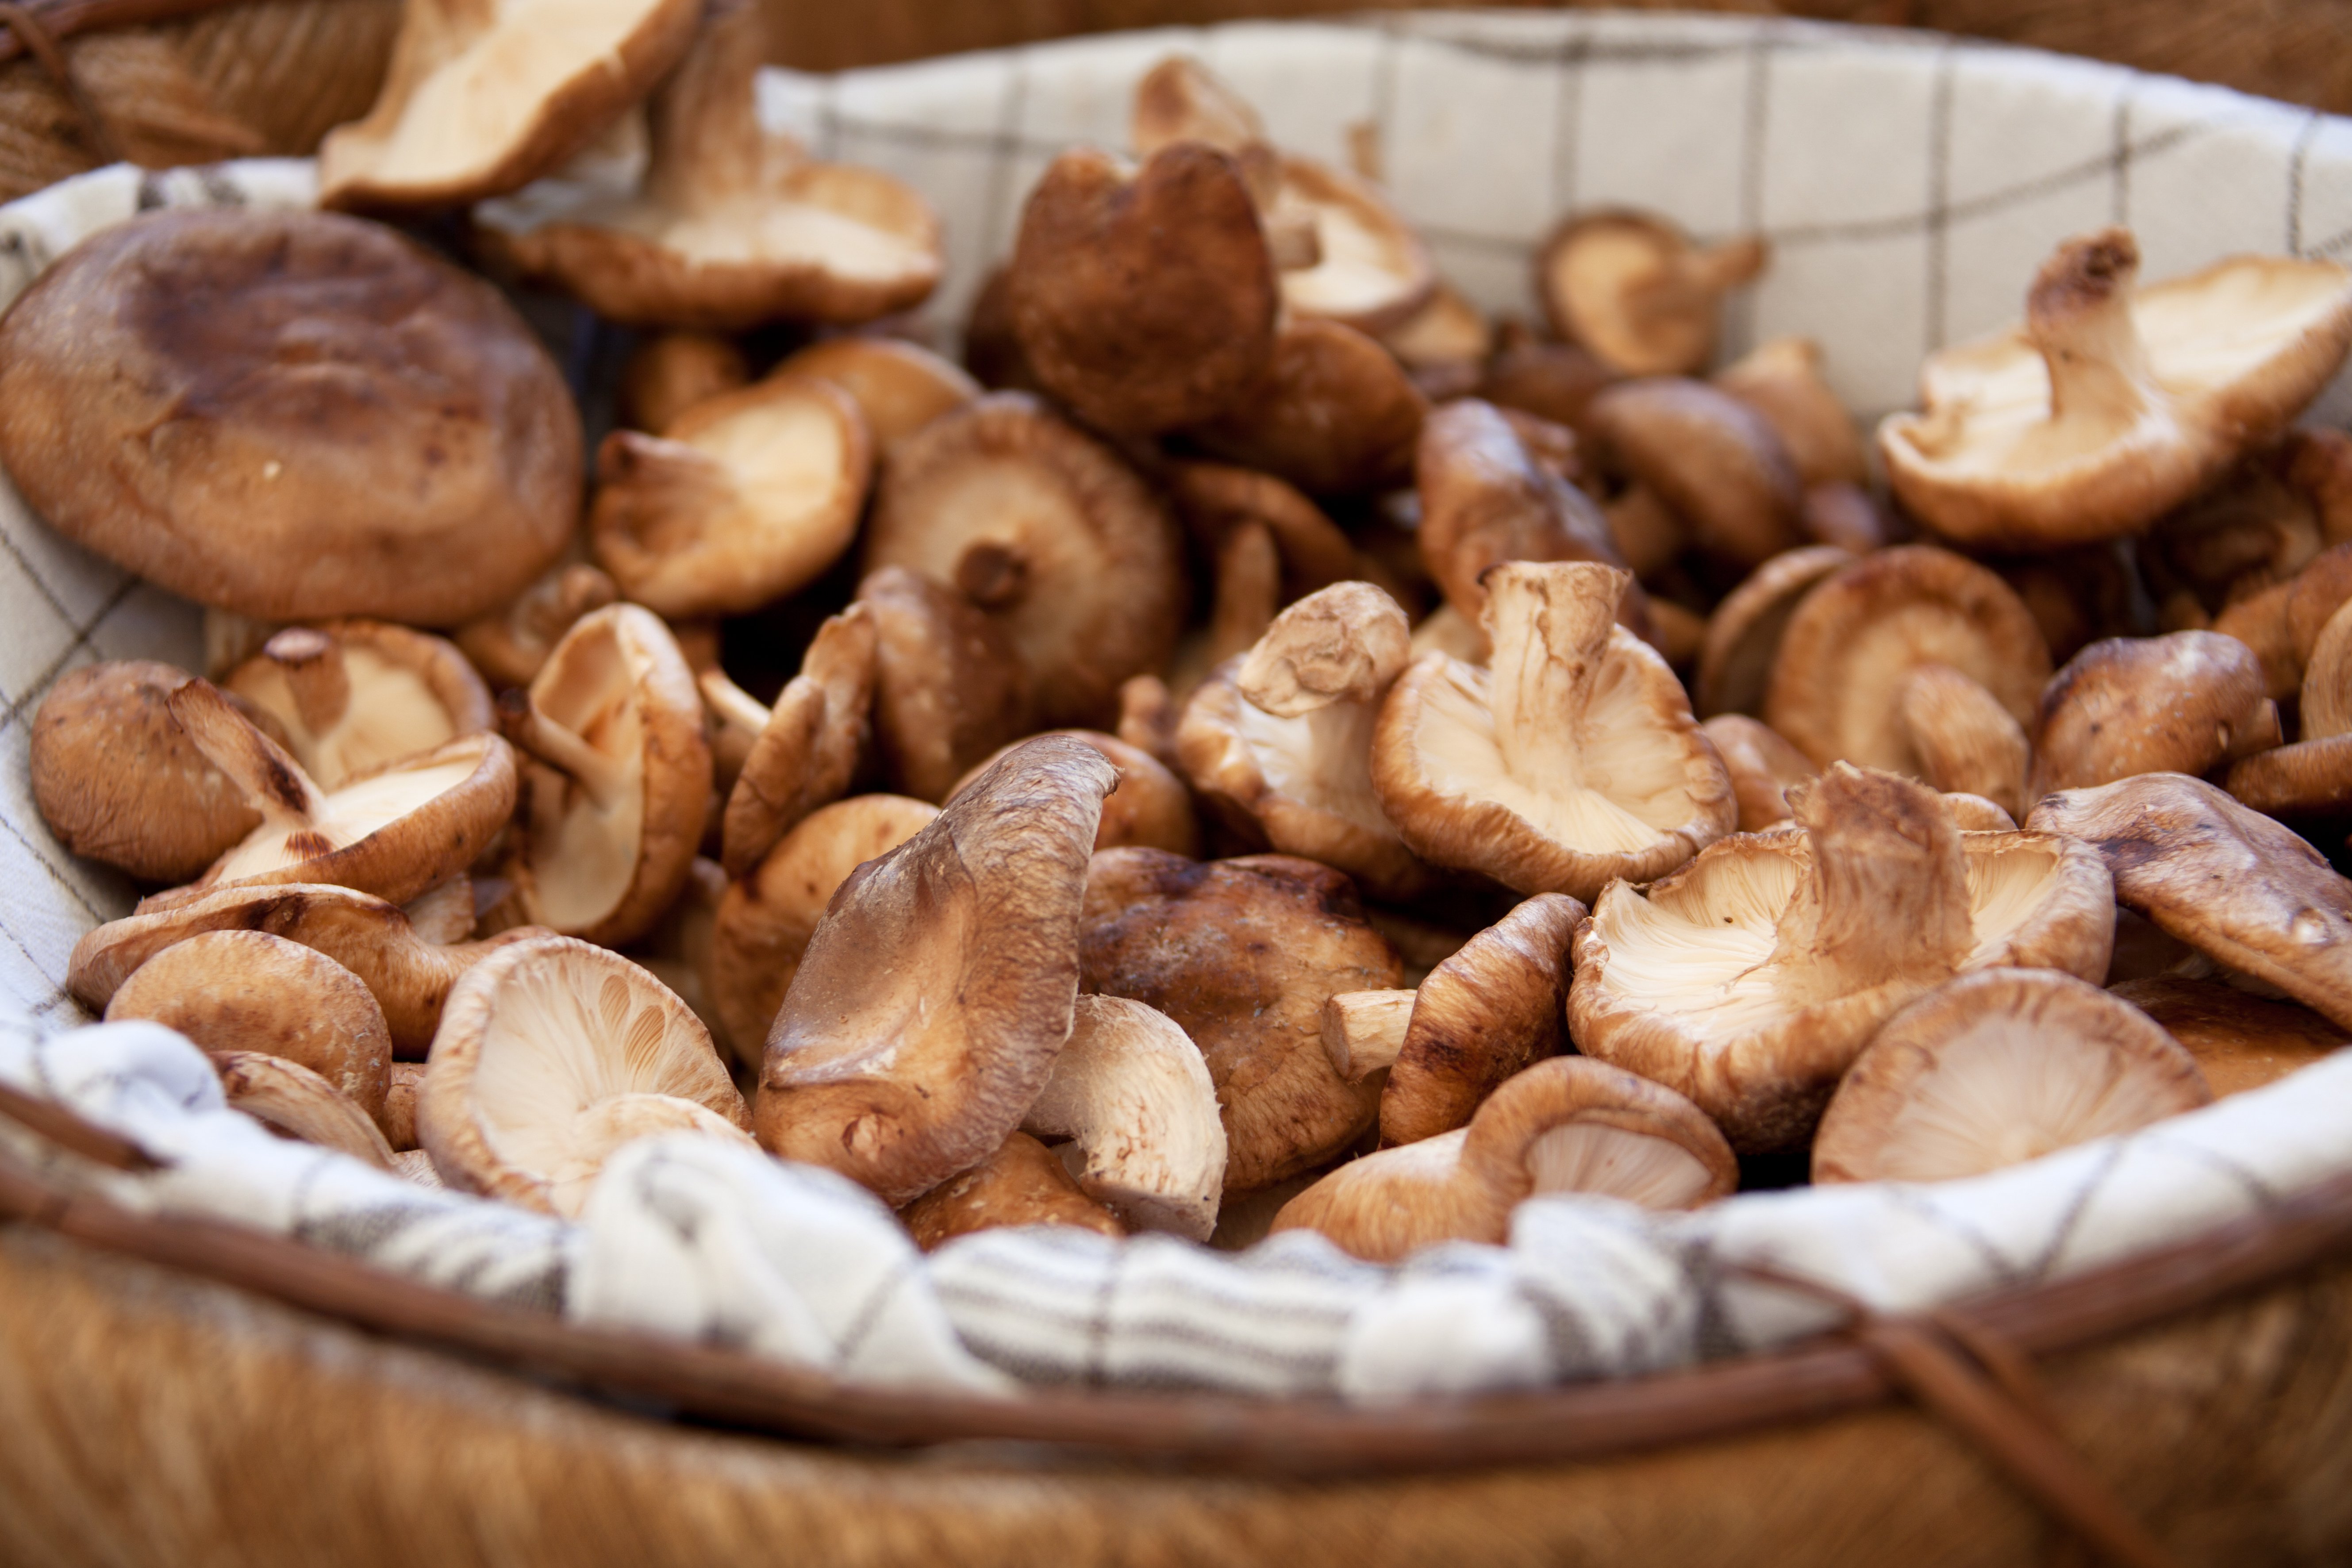
nature, wild, food, produce, brown, mushroom, nut, basket, eat, cuisine, season, fungus, fungi, head, tasty, edible, ingredients, edible mushroom, shiitake, nuts seeds